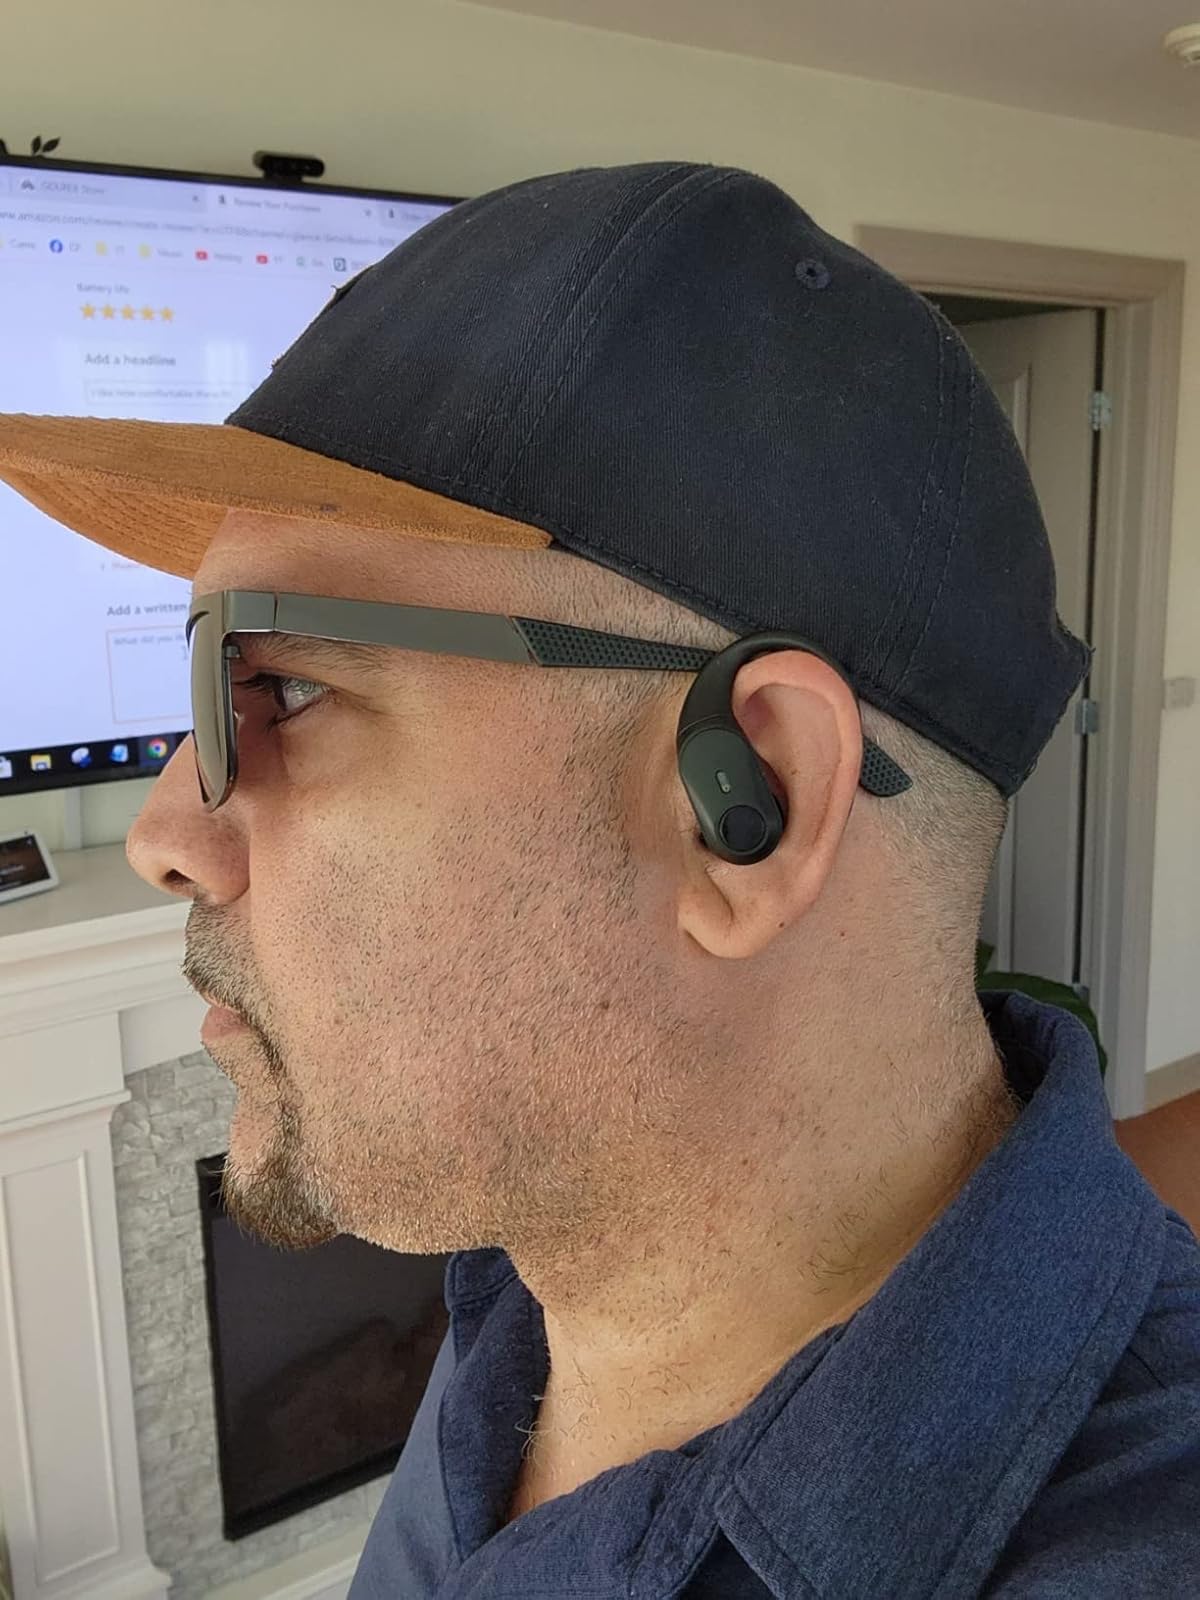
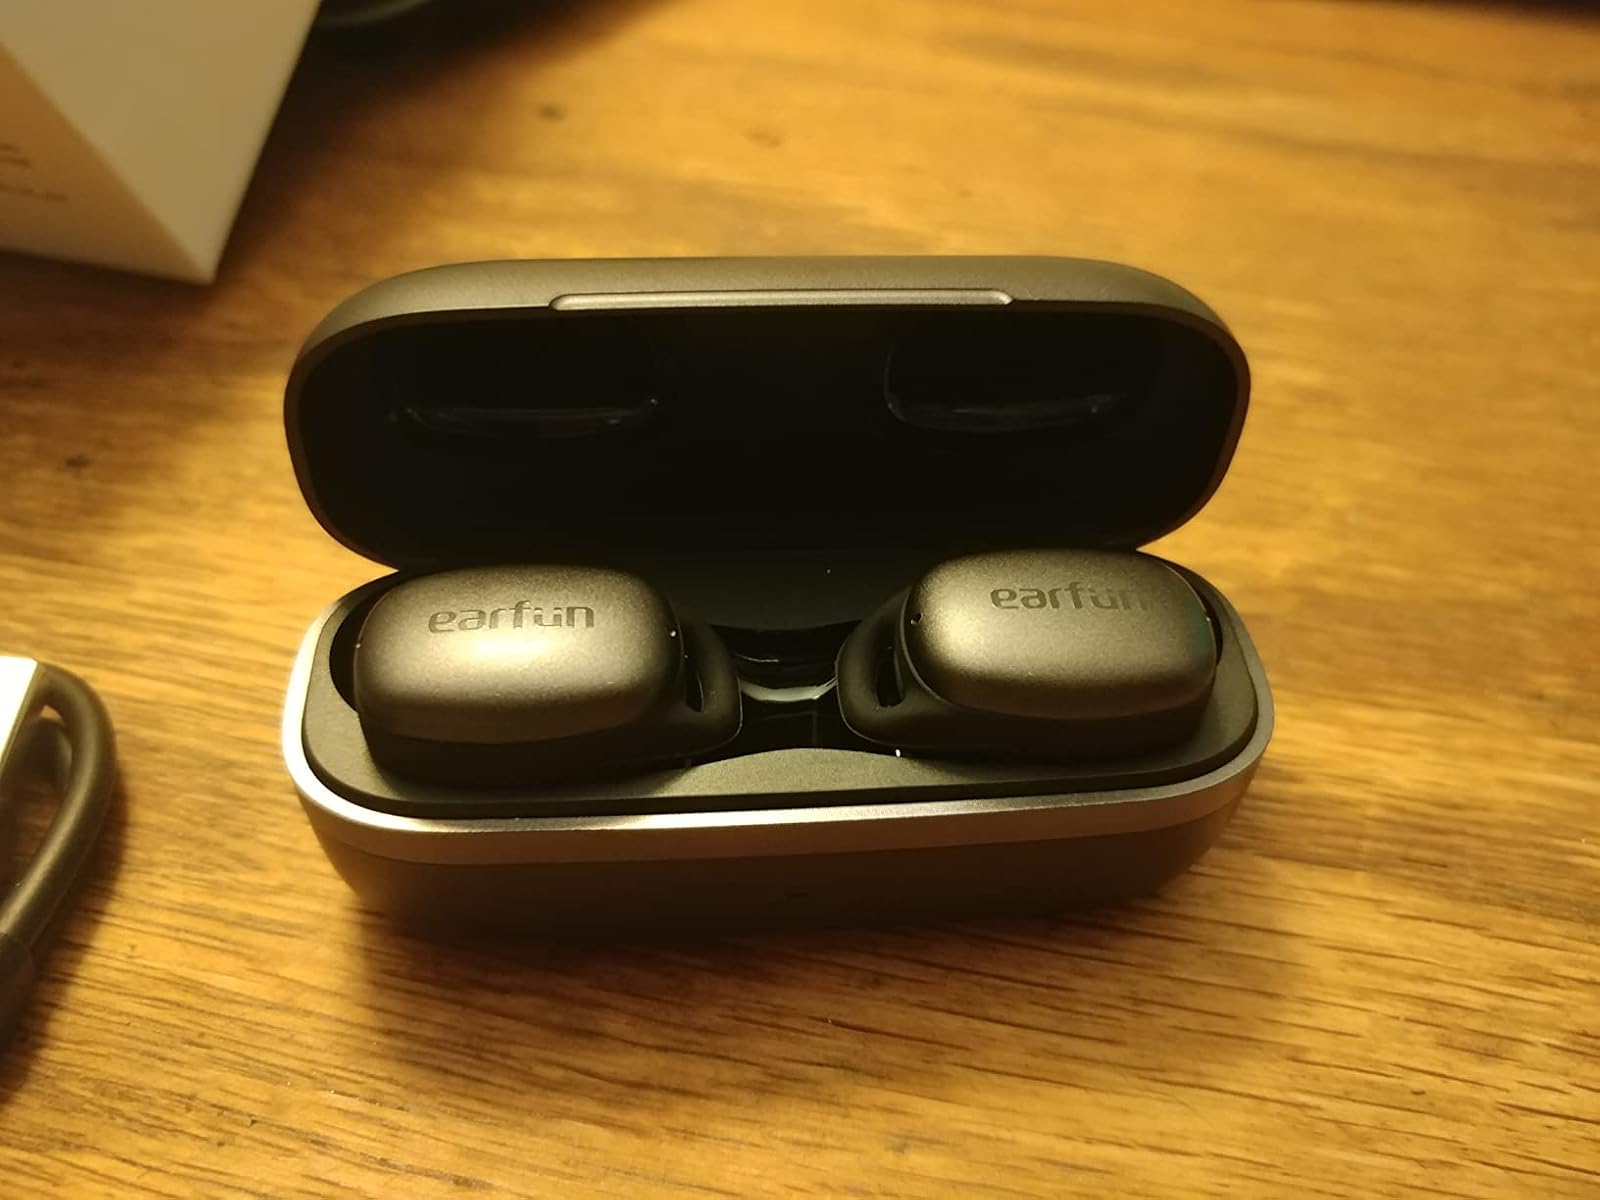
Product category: earbuds
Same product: no